Zenith number

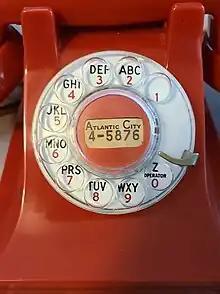
Bell System telephone dial of 1953 with letter Z at the "Operator"-position with digit "0", a common feature since the 1930s.

For an organization expecting calls from a specific area but not very frequently, a Zenith number could provide savings over using foreign exchange (FX) service. For example, if a bus company had to provide a bus information number for callers in an area distant from its main office, and if a Zenith number cost $6 a month plus about $1.50 per call while an FX number cost $50 a month, then until the Zenith number regularly received at least 30 calls or more a month it would be cheaper than establishing foreign exchange service.